L. Taylor Hansen

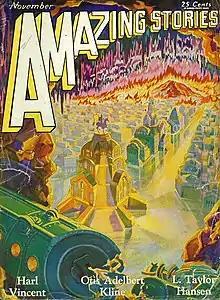
Hansen's "The Undersea Tube", her first published story, took the cover of the November 1929 issue of "Amazing Stories"

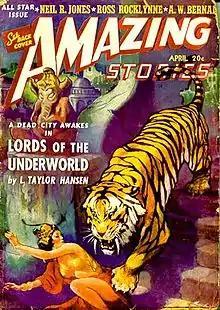
Hansen's novella "Lords of the Underworld" was the cover story in the April 1941 issue of "Amazing Stories"

Lucile Taylor Hansen (November 30, 1897 – May 1976) was an American writer of science fiction and popular science articles and books who used a male writing persona for the early part of her career when published as L. Taylor Hansen. She is the author of eight short stories, nearly sixty nonfiction articles popularizing anthropology and geology, and three nonfiction books.